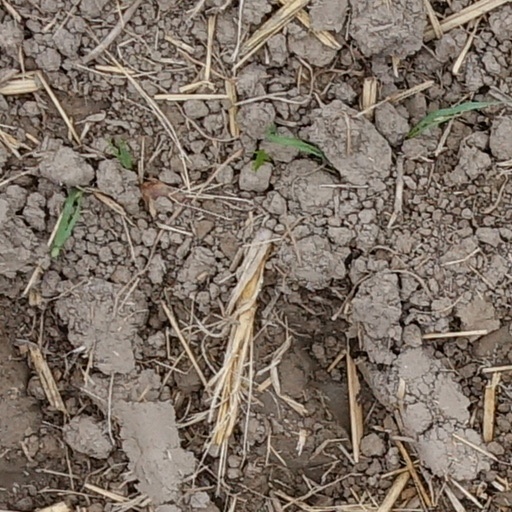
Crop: wheat